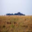
Label: plain